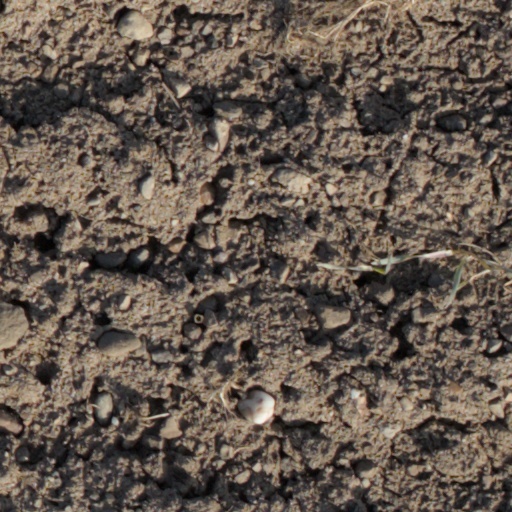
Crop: wheat